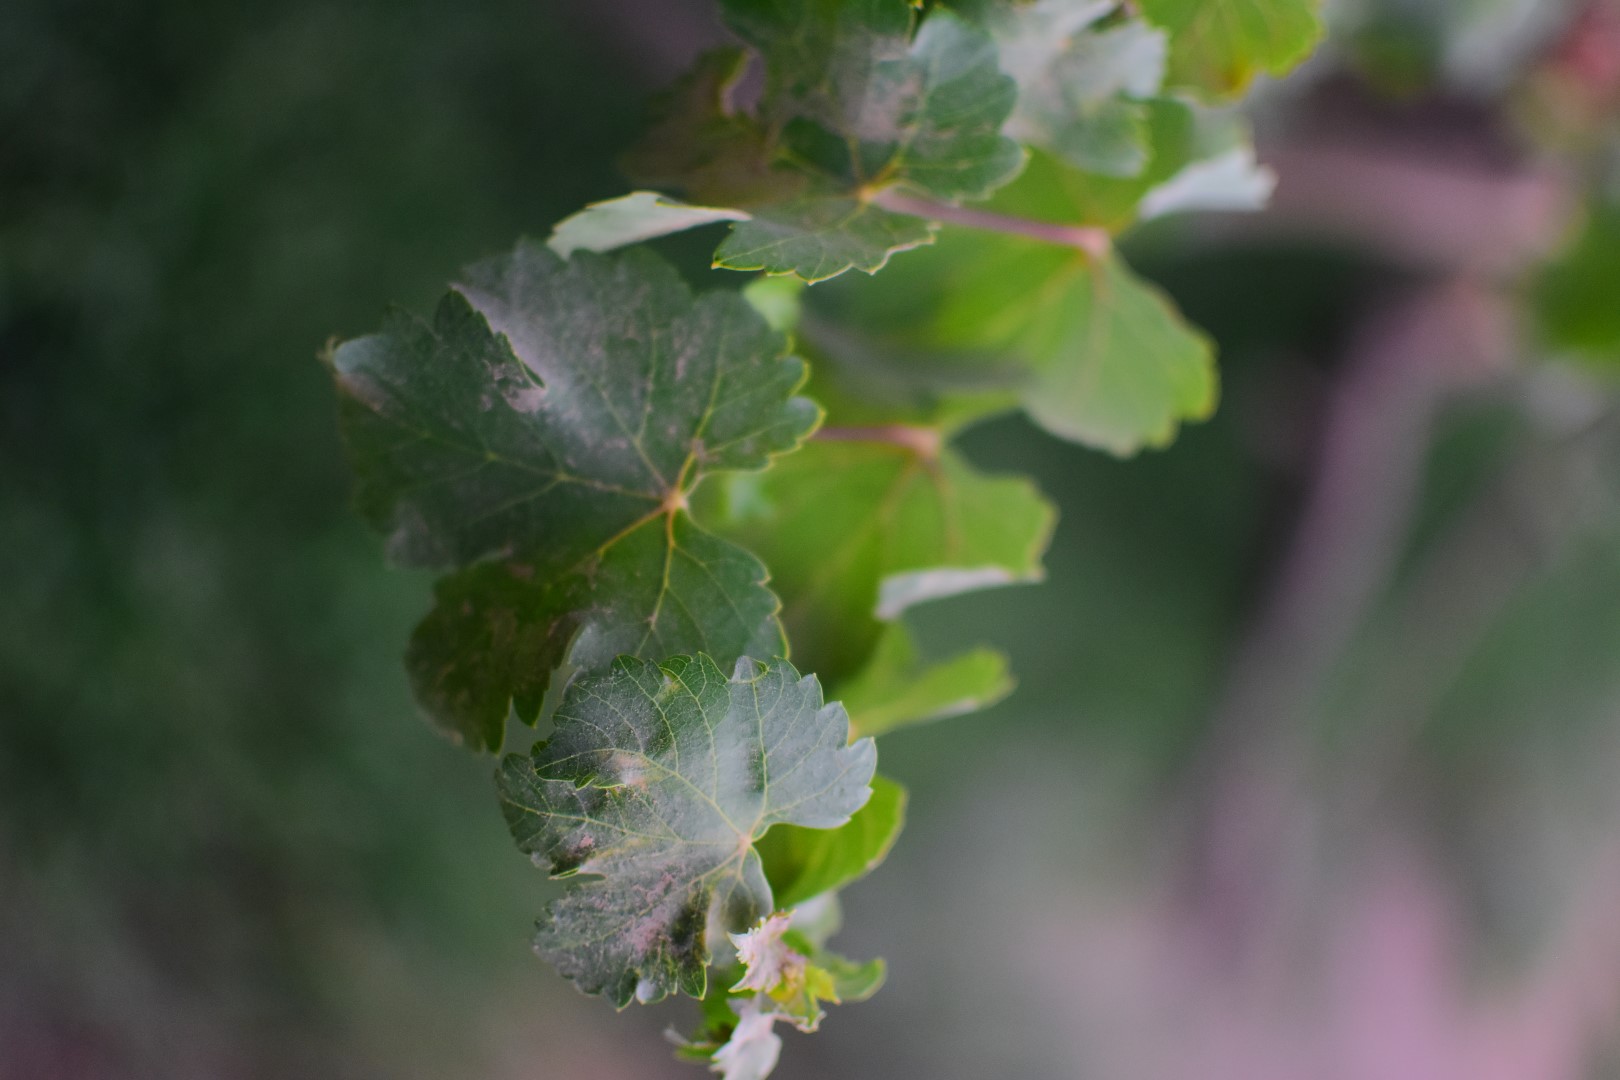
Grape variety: Shdah